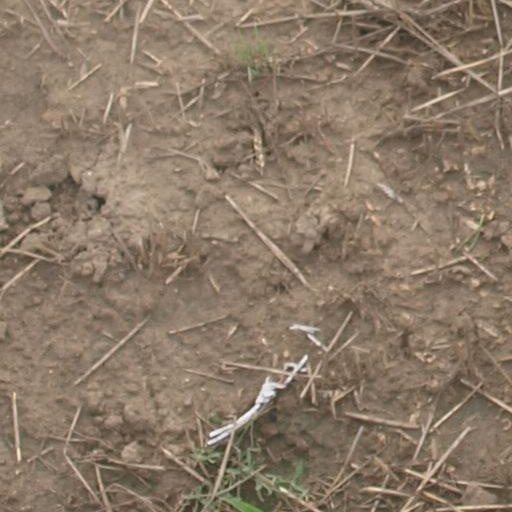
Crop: maize; corn